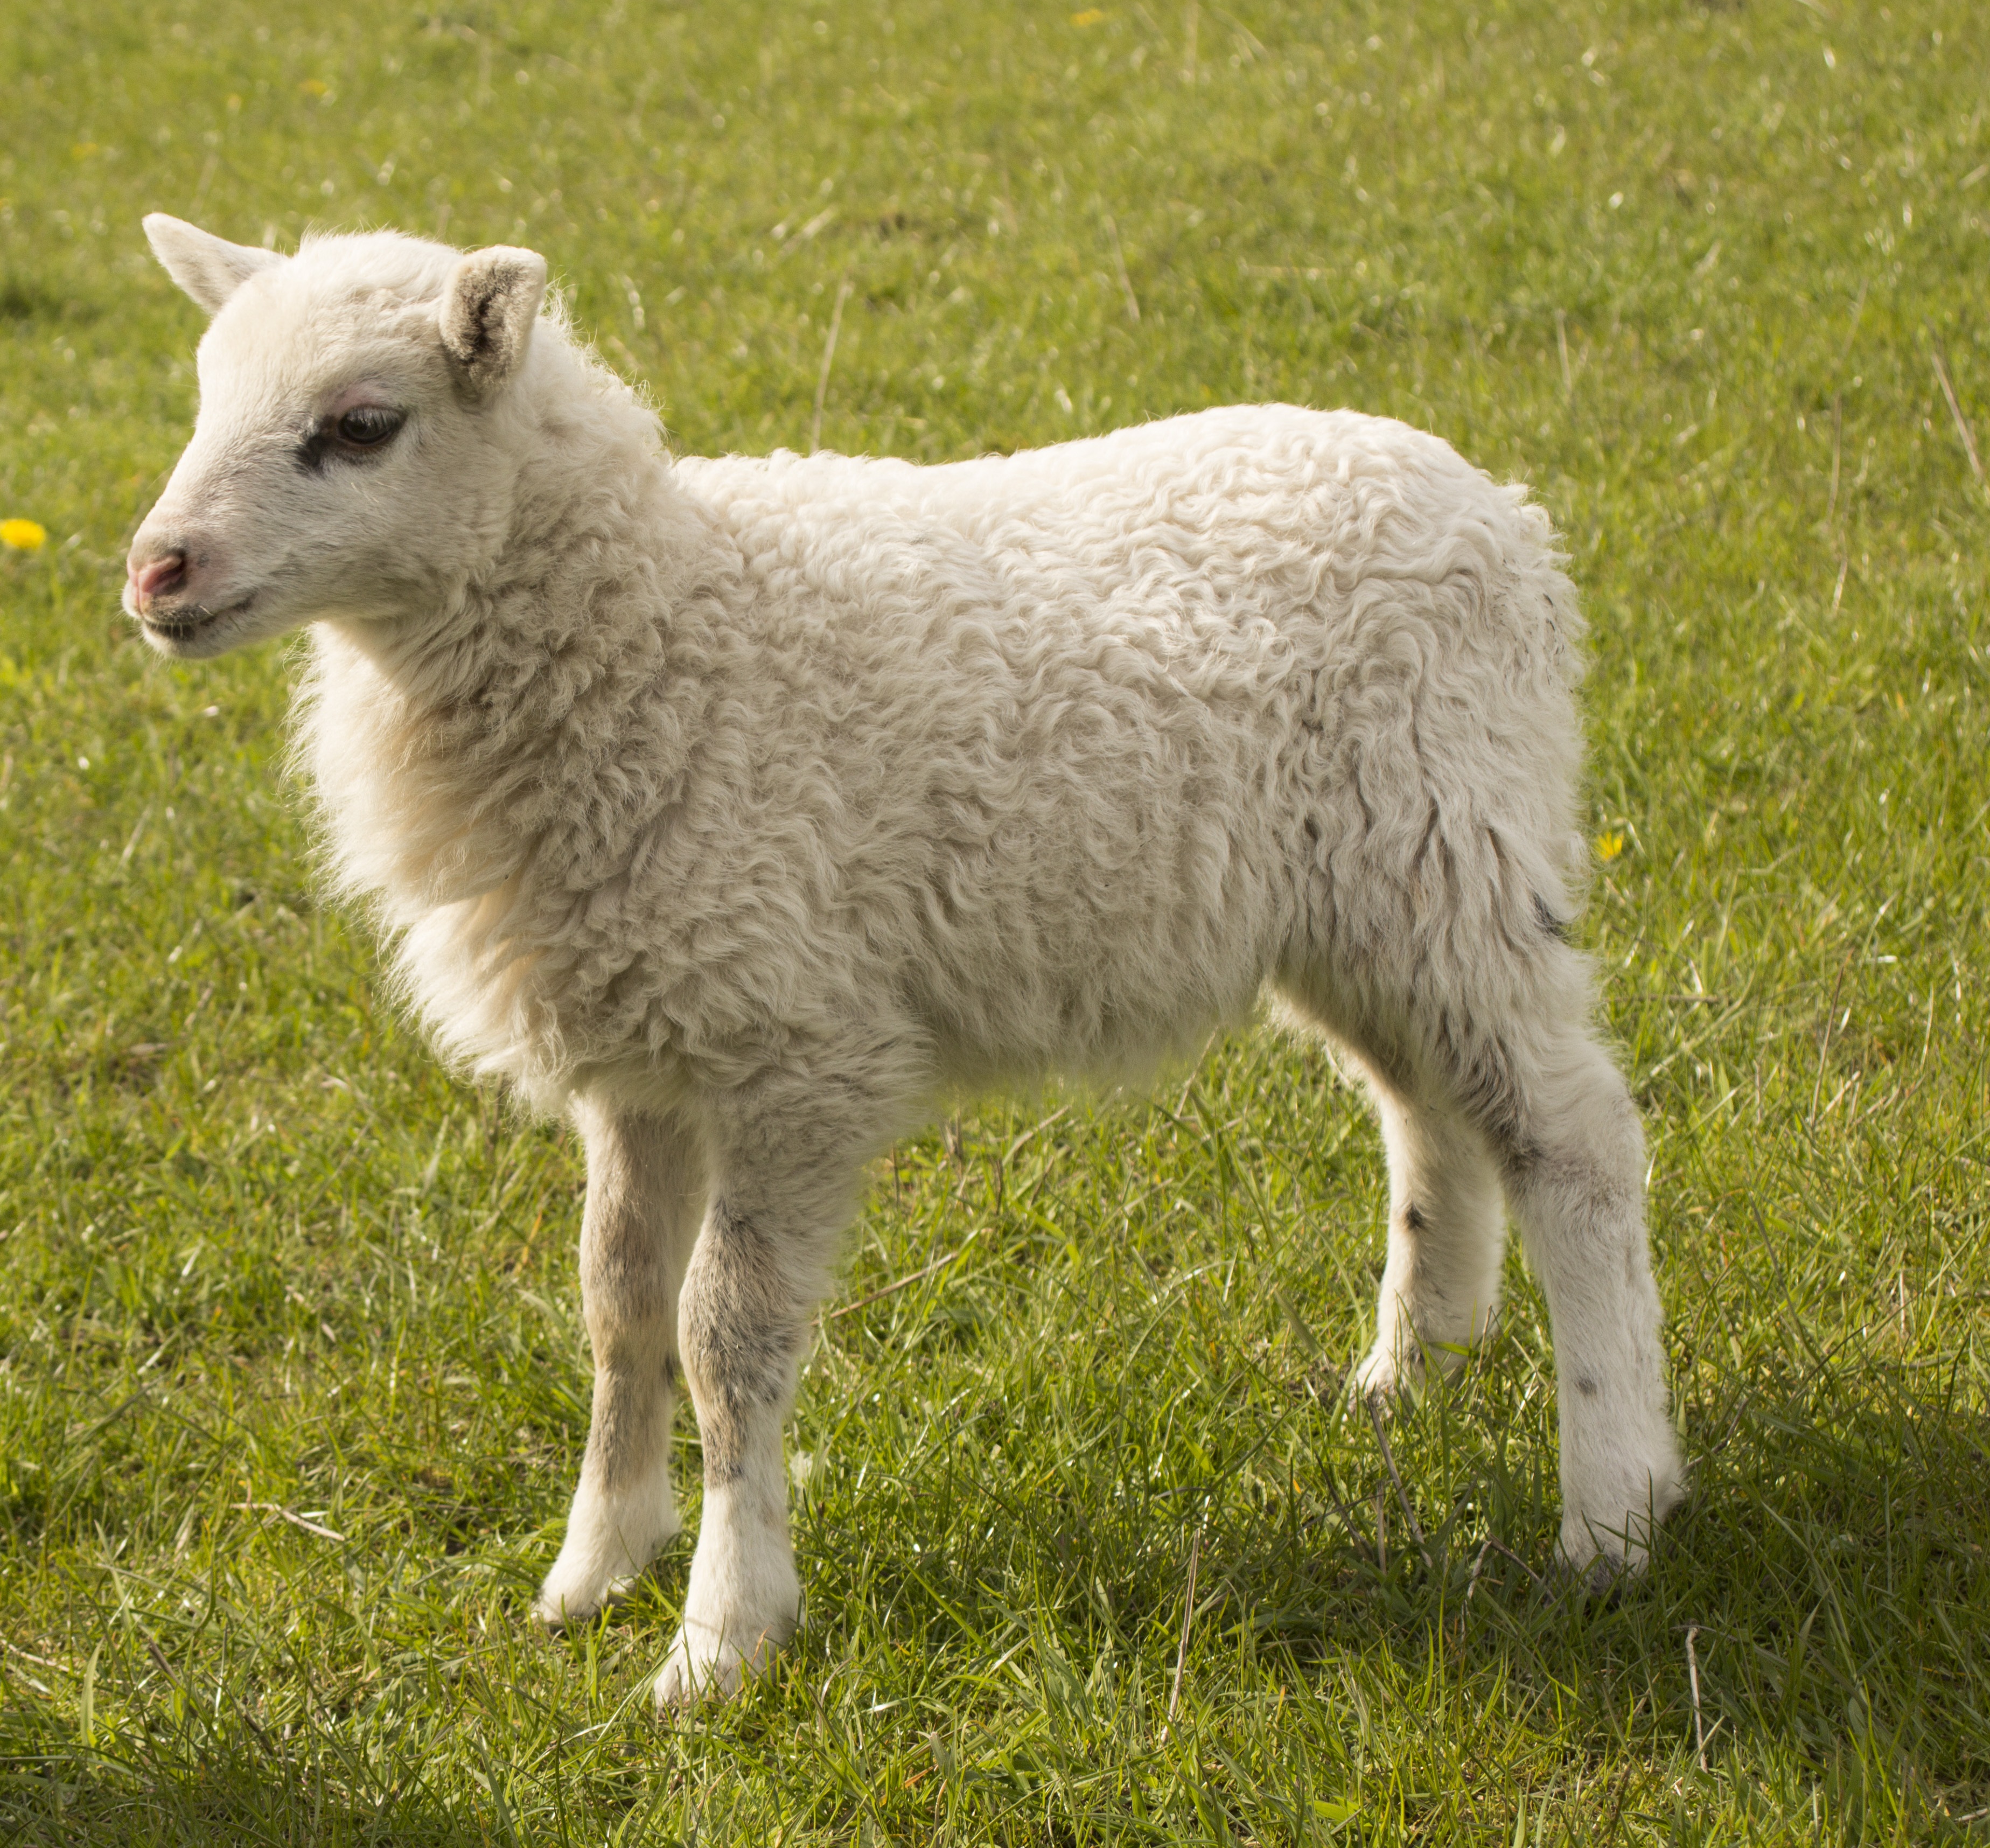
grass, animal, cute, fur, pasture, grazing, sheep, mammal, wool, fauna, lamb, mountain goat, vertebrate, sheeps, easter, animal world, nordfriesland, sch fchen, cow goat family, dyke lamb